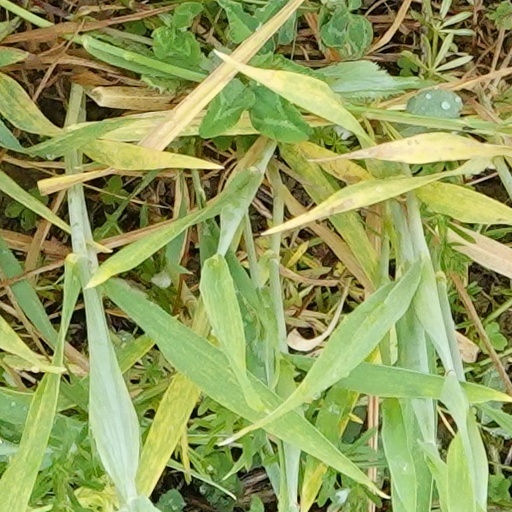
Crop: wheat